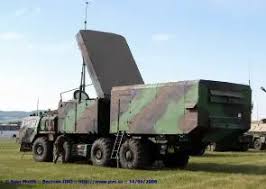
Label: 30N6E